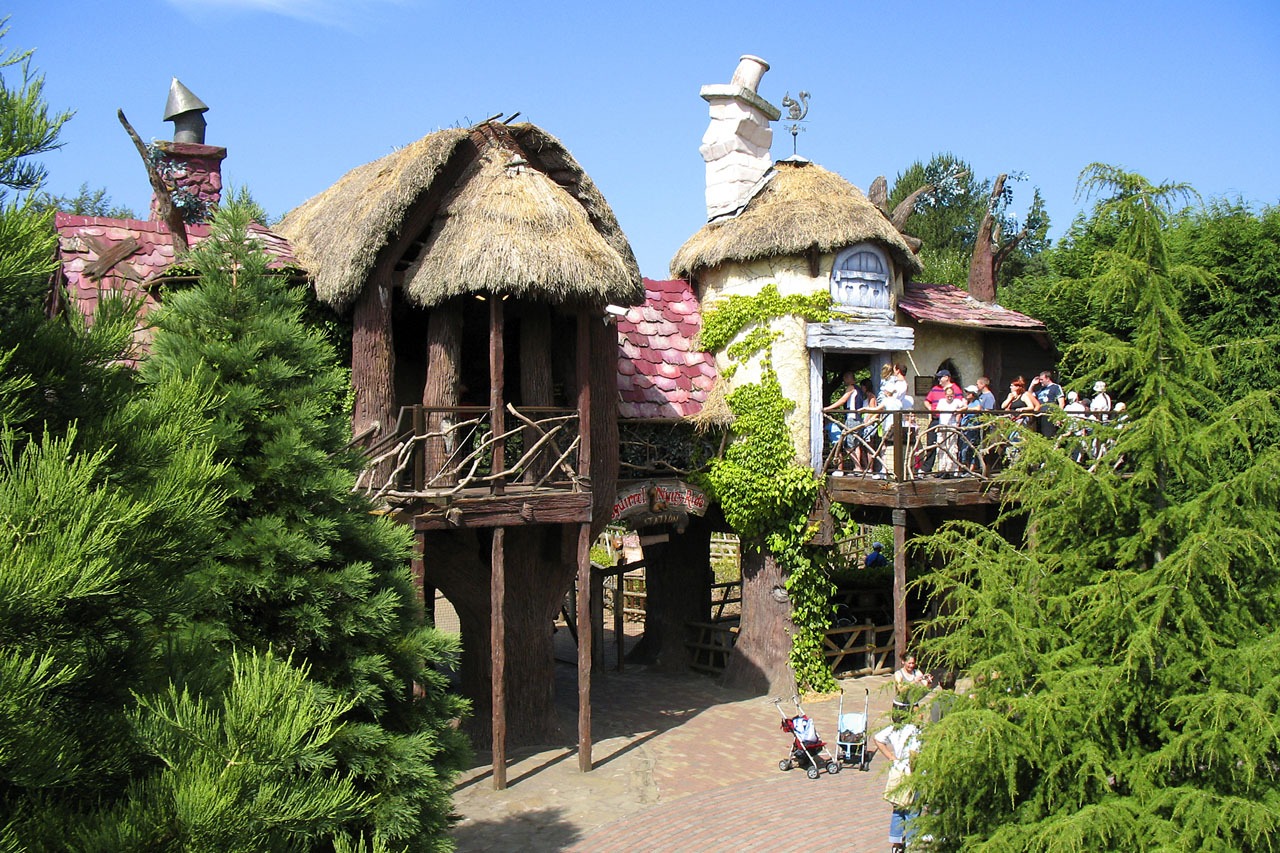
outdoor, house, flower, vacation, hut, village, cottage, park, ride, attraction, garden, tourism, fun, resort, shrine, estate, entertainment, theme